Lampião

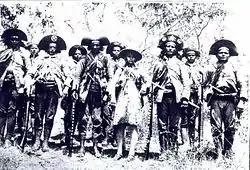
Lampião and some of his "cangaceiros". Lampião is left of centre, to his left is Maria Bonita. The distinctive leather hats with upturned brims and leather clothes can be seen. The men have Mauser rifles, a great deal of ammunition and several have long "peixeira" knives thrust though their waist-belts.

Virgulino was born on June 7, 1897, near the village of Serra Talhada, on his father's 'ranch' named "Passagem das Pedras" in the semi-arid backlands ("sertão") of the state of Pernambuco. He was the third of nine children of José Ferreira da Silva and Maria Lopes, a humble family of subsistence farmers. Until he was 21 years old, he worked hard herding his father's few cattle, sheep and goats, becoming a skilled rider and 'cowboy'. He was also an accomplished leathercraft artisan. Though he never attended school he was literate and used reading glasses—both quite unusual features for the rough and poor region where he lived.